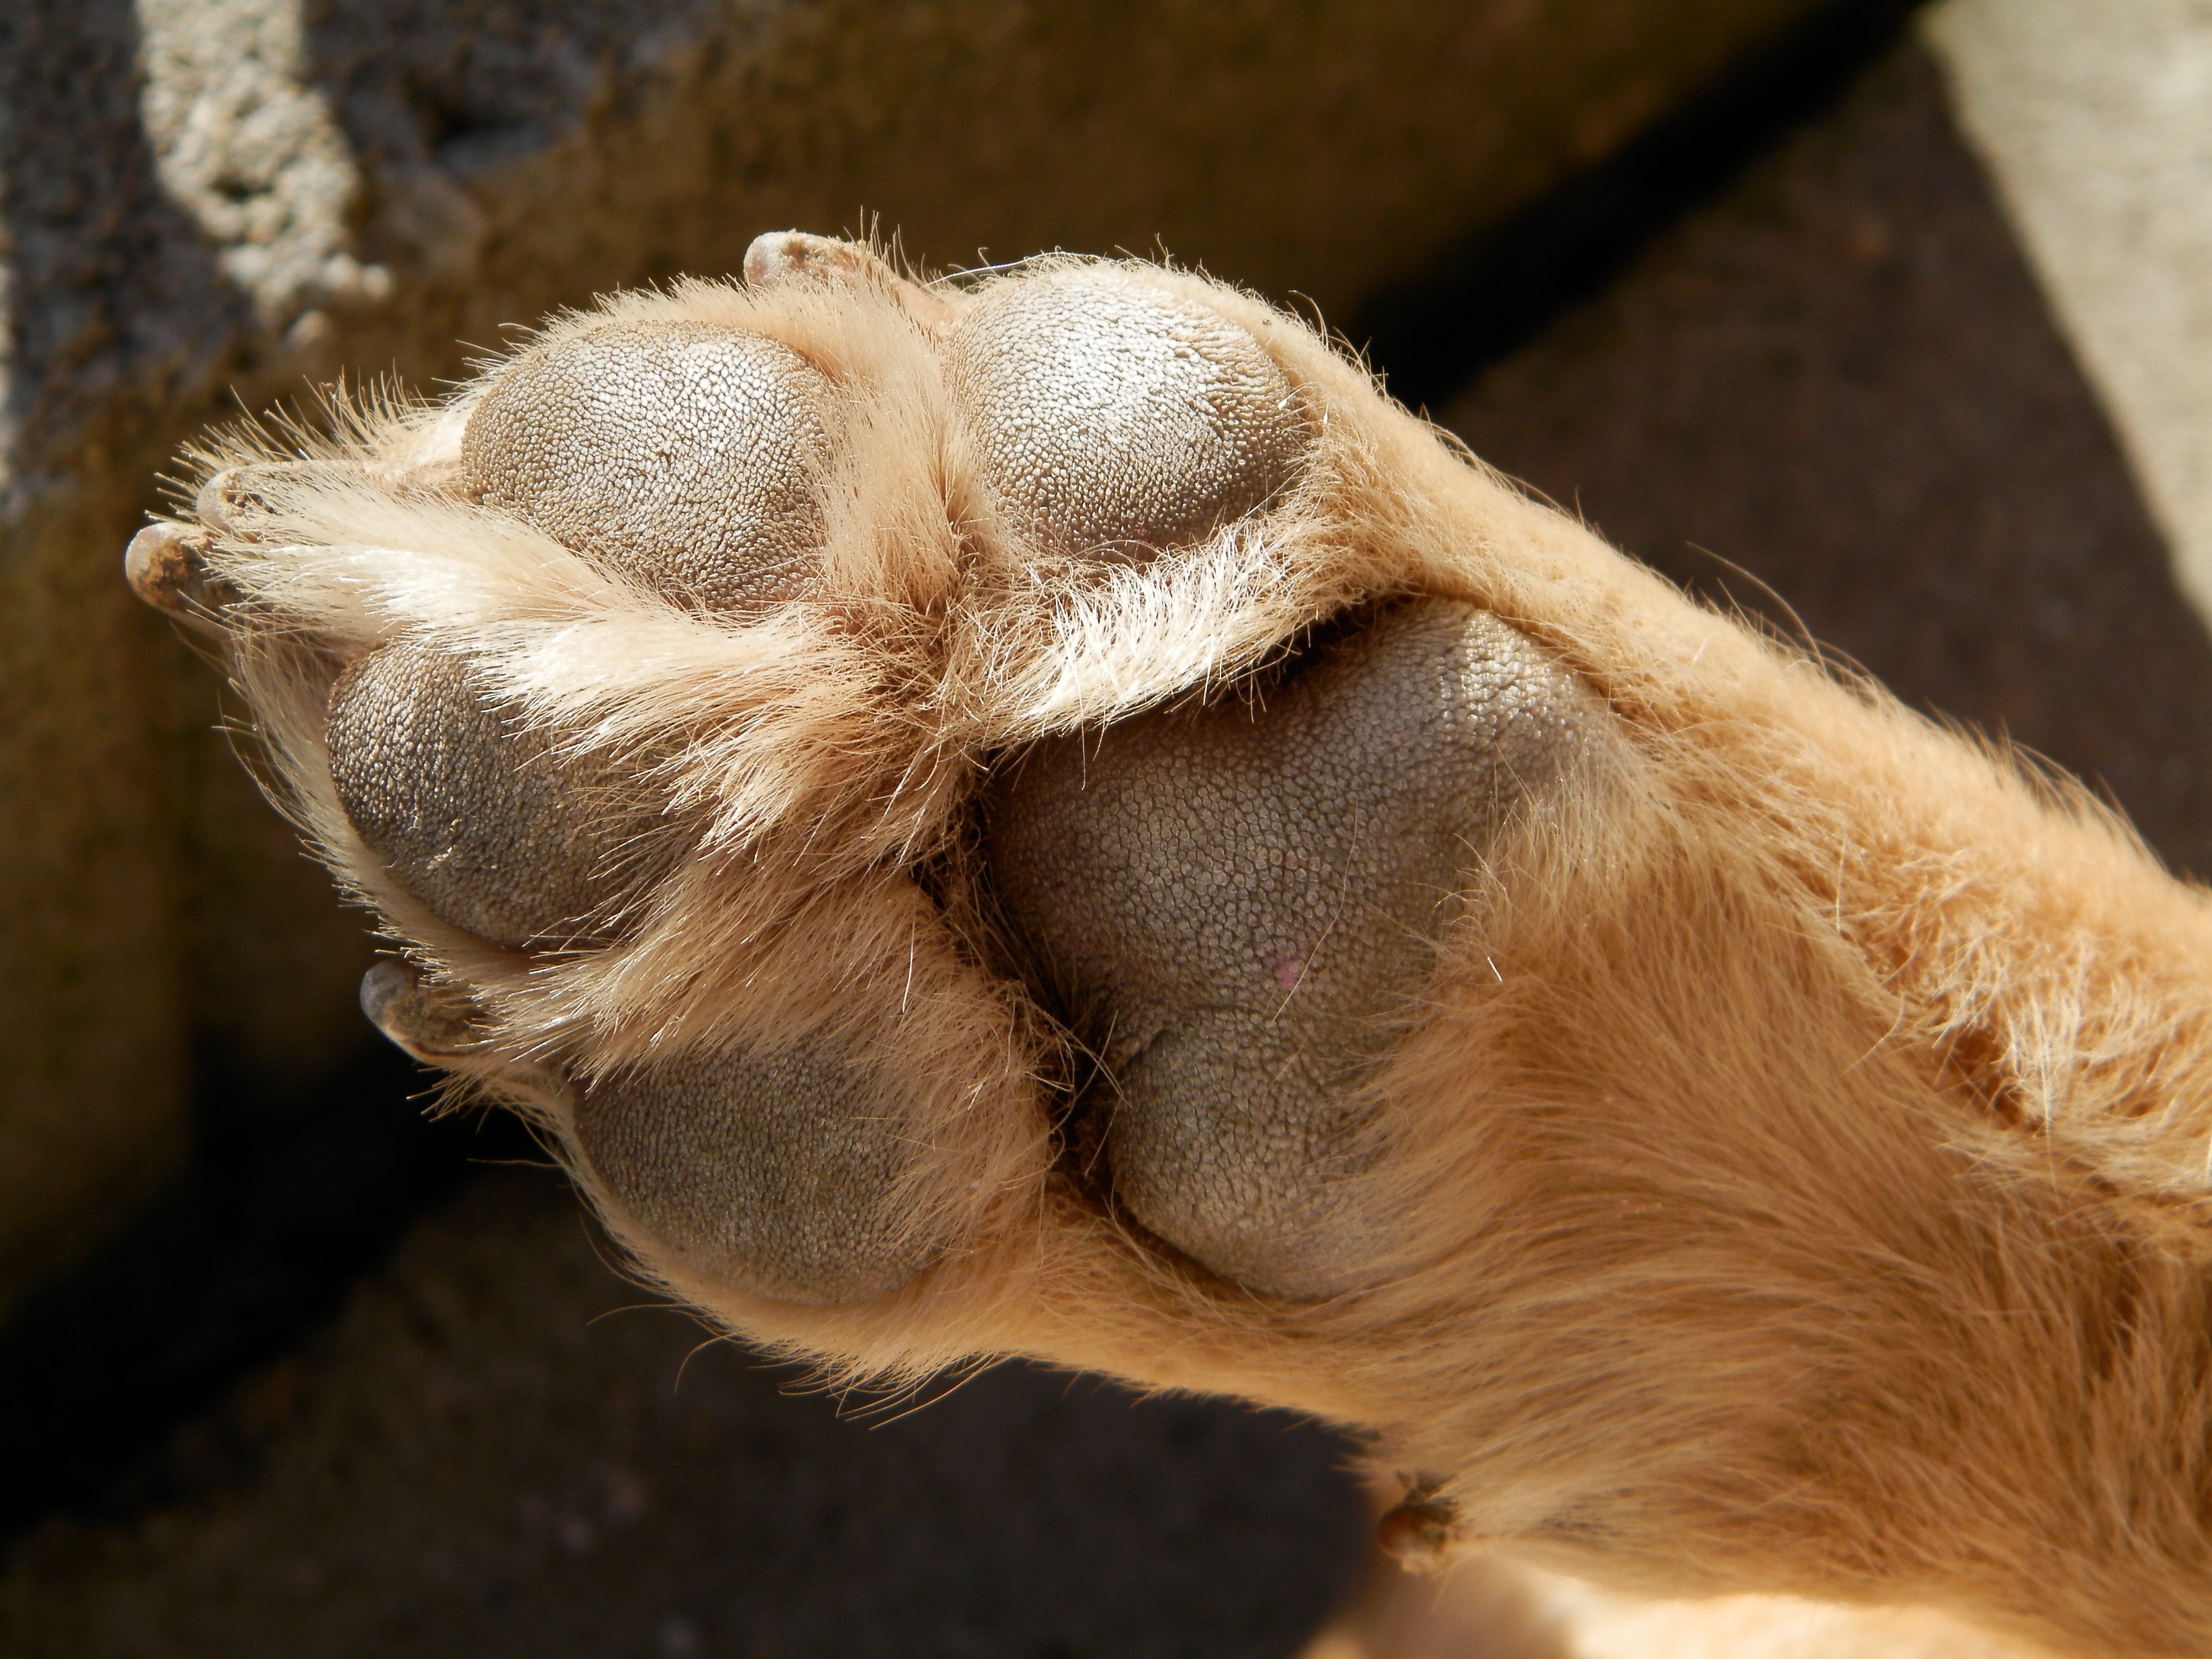
hand, flower, dog, wildlife, mammal, fauna, close up, pets, nose, paw, eye, head, skin, organ, macro photography